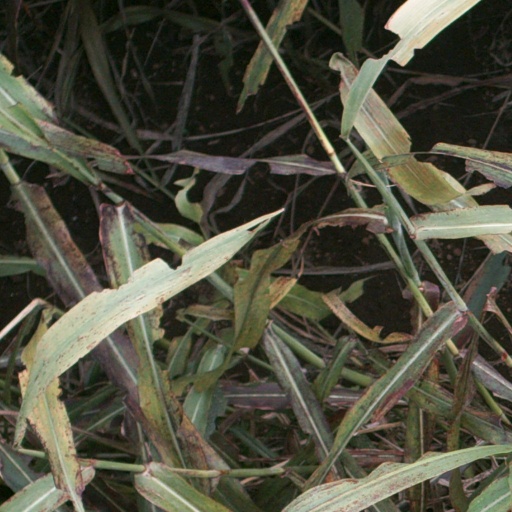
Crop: sorghum